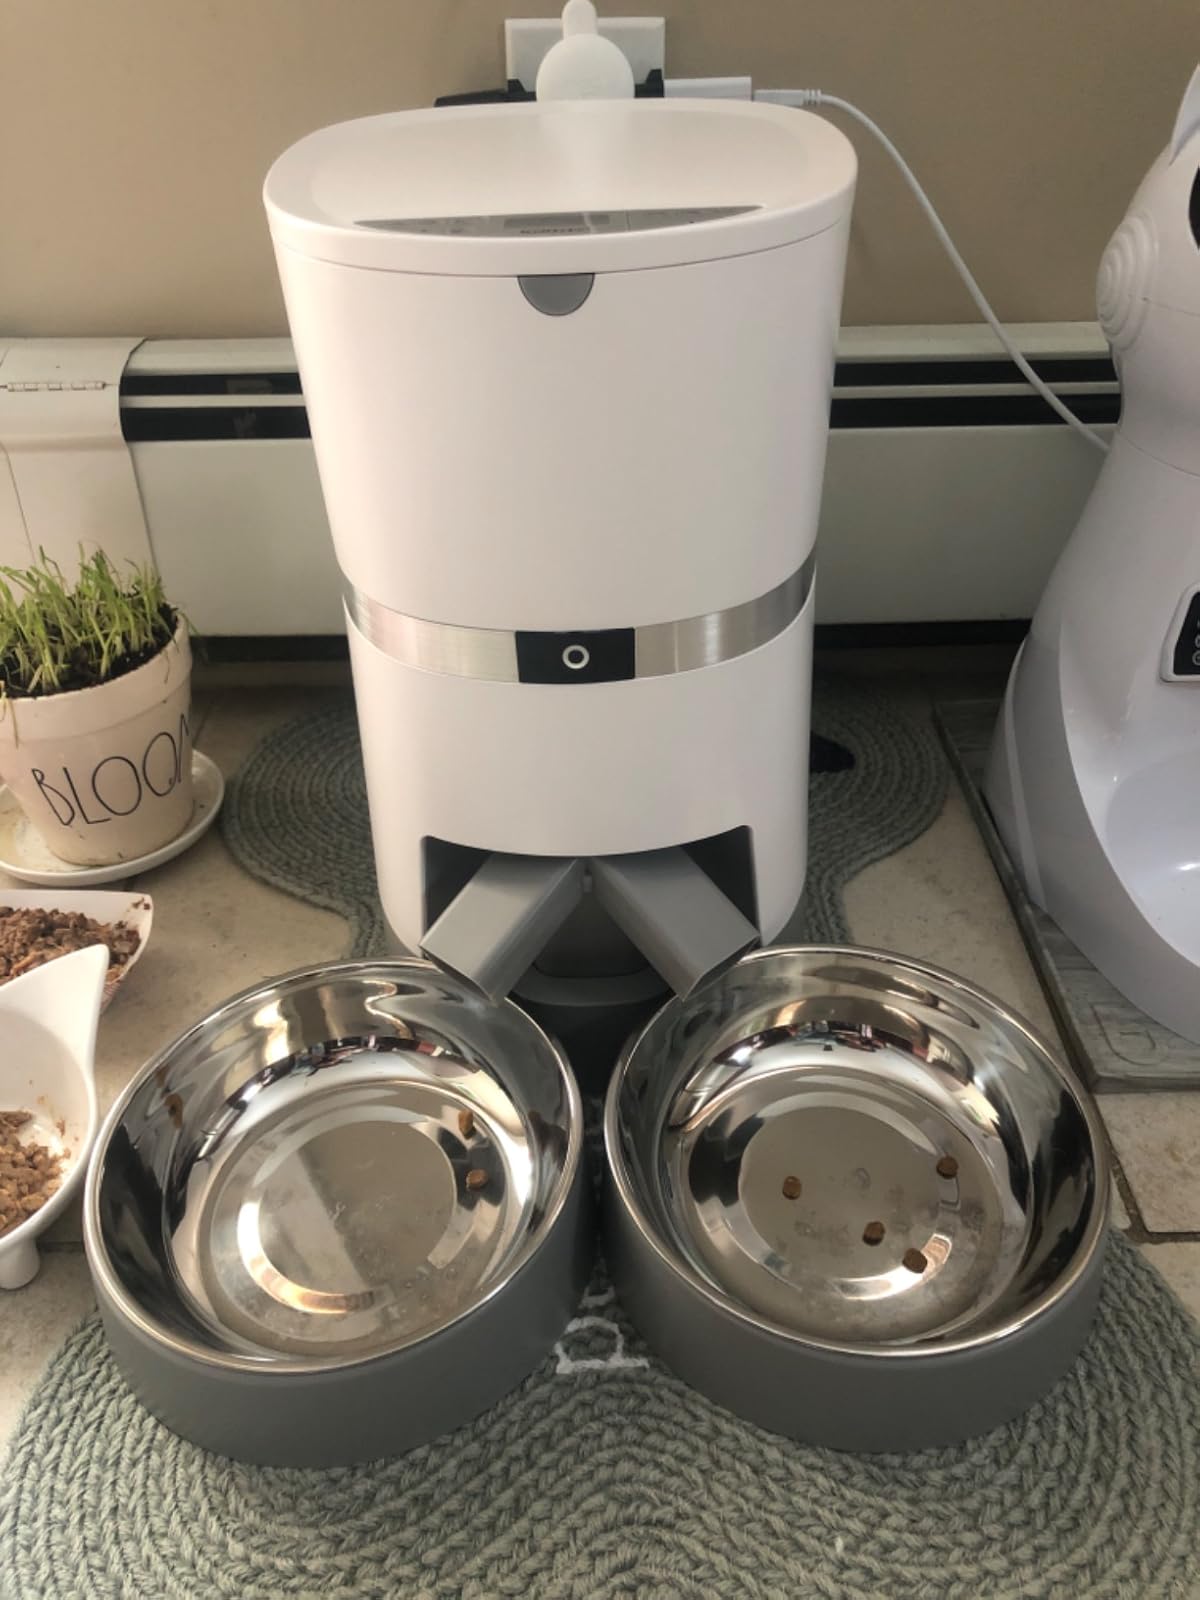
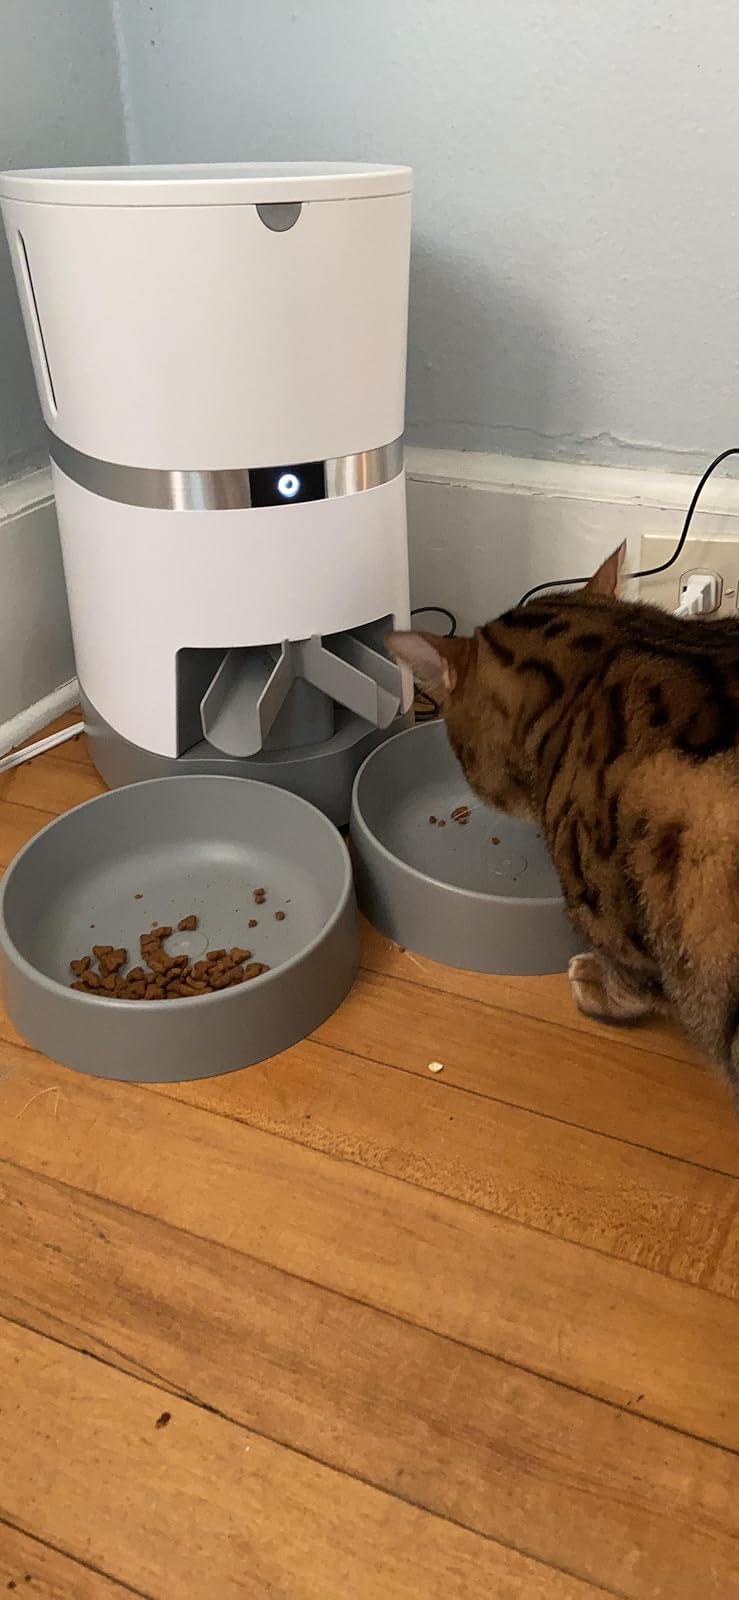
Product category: items_feeder
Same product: yes